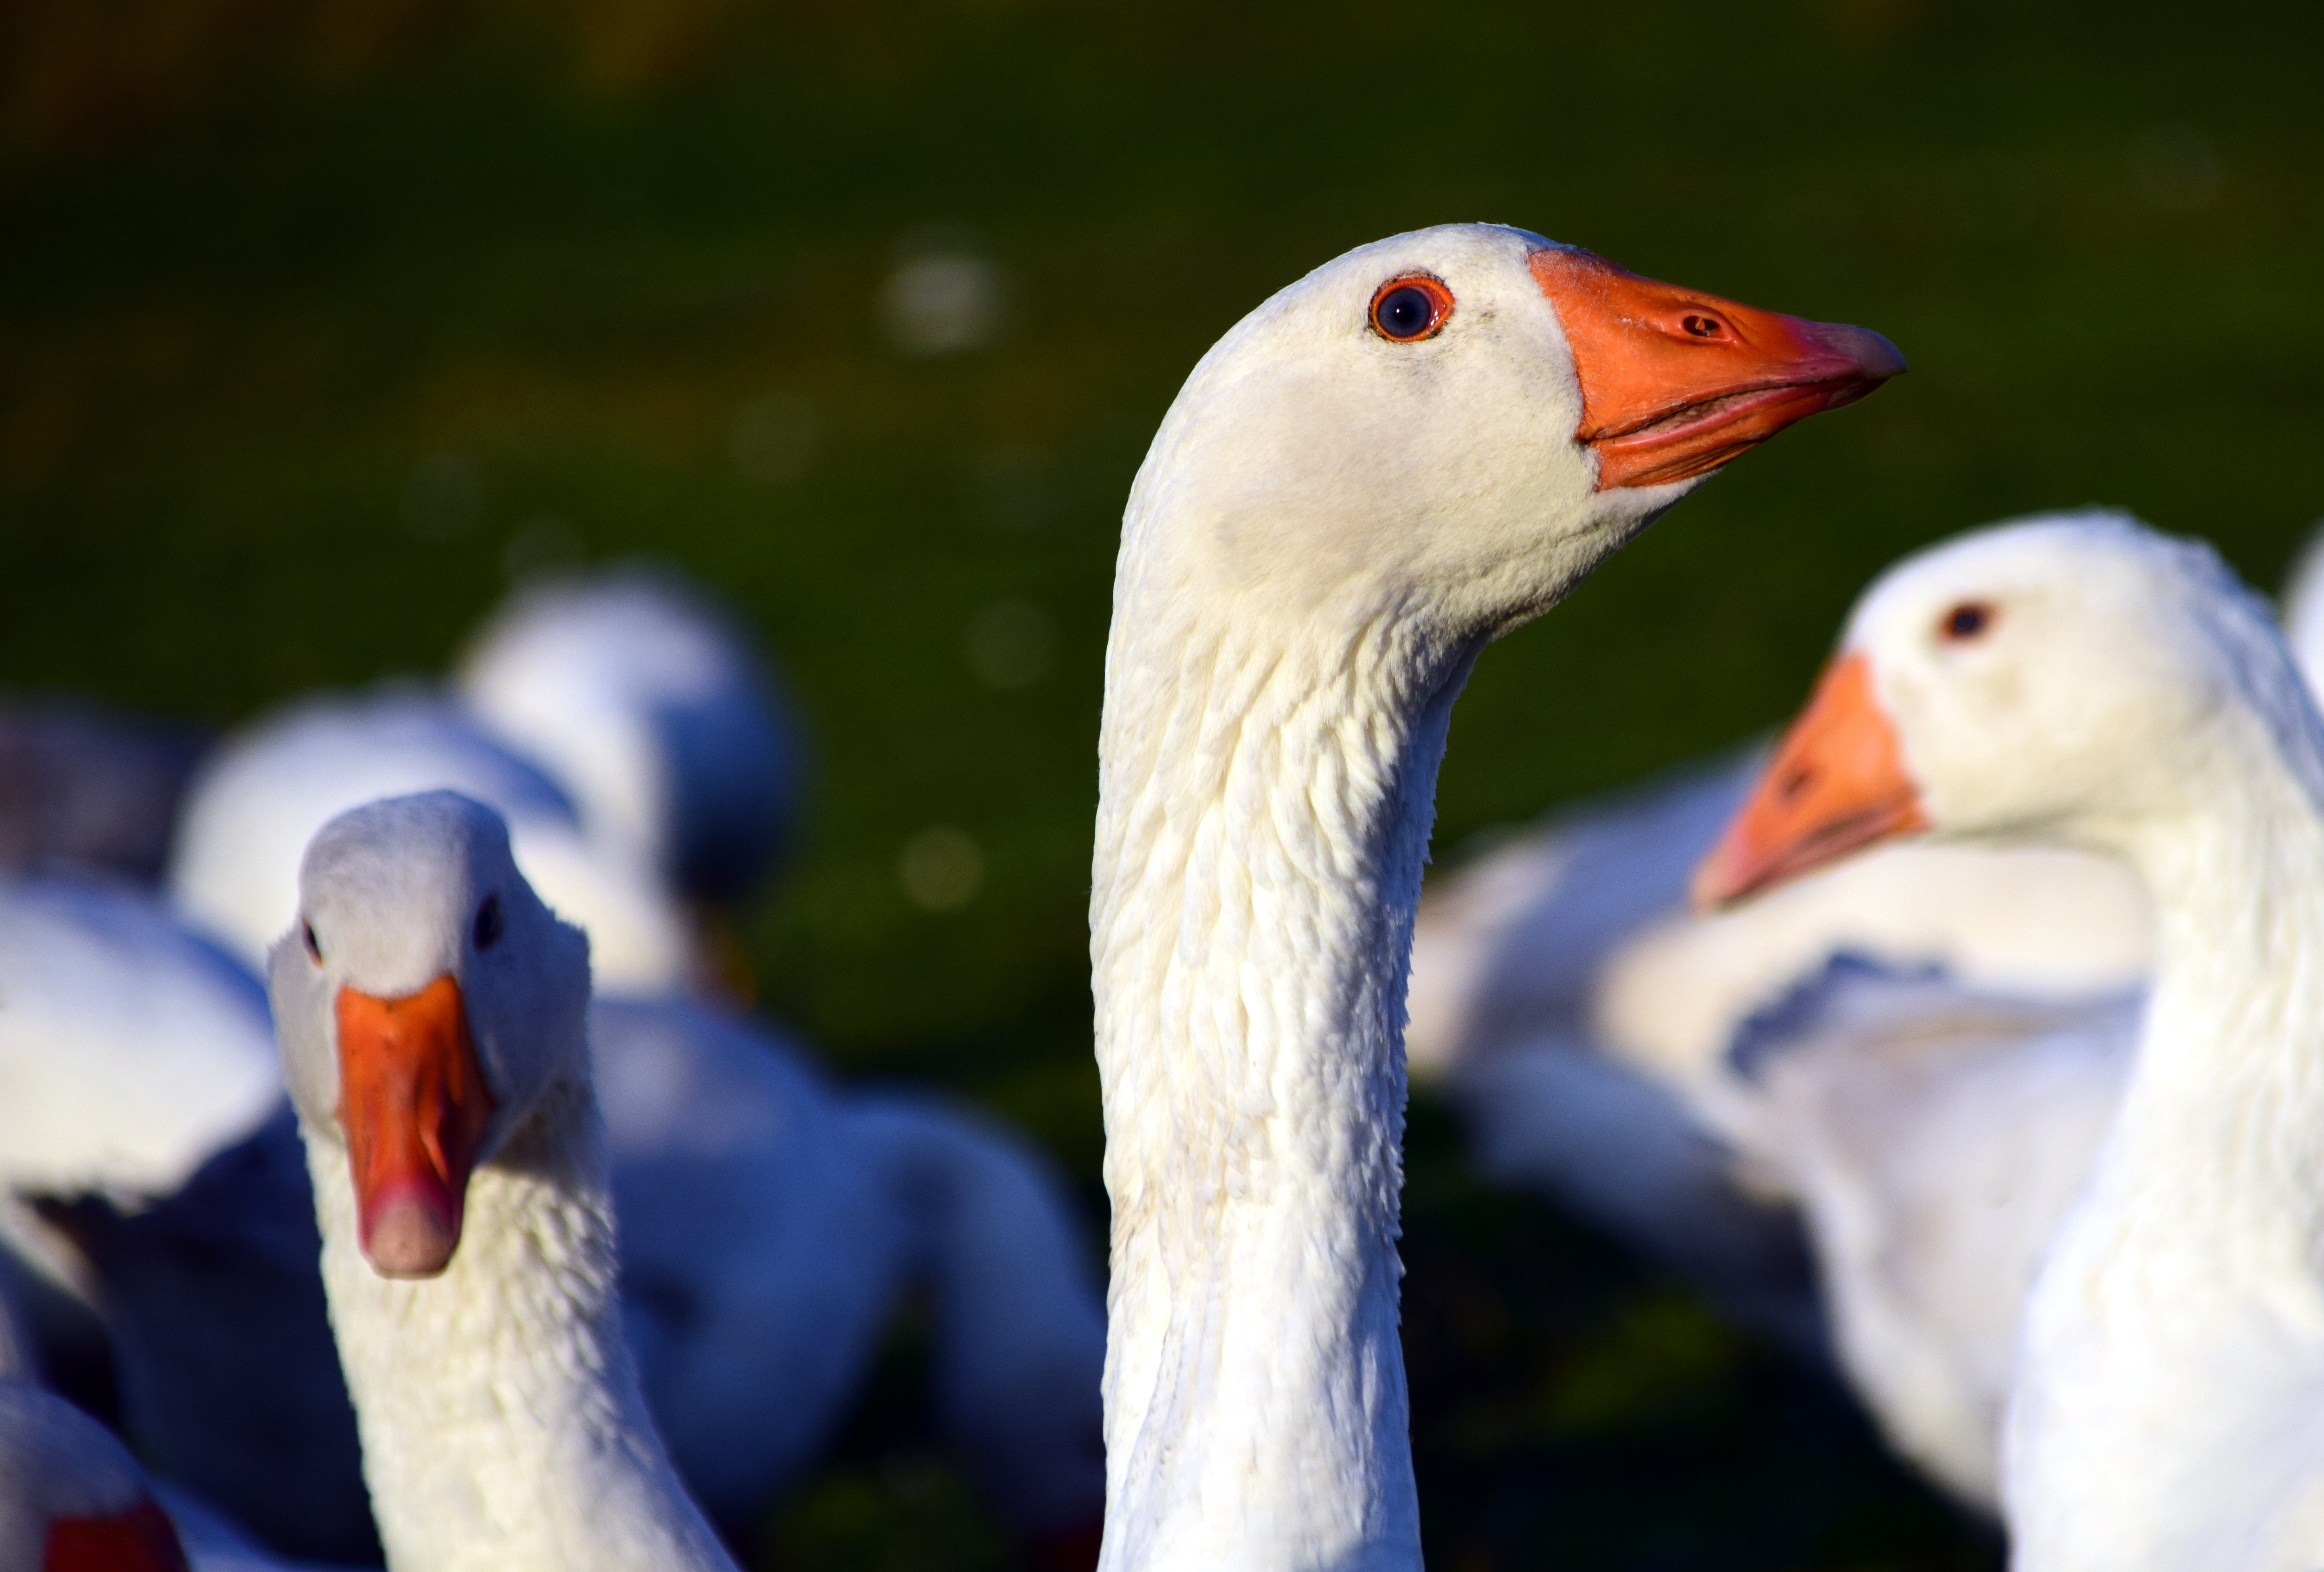
nature, bird, wing, meadow, animal, wildlife, beak, feather, fauna, poultry, duck, goose, vertebrate, waterfowl, water bird, st martin, saint martin, country life, geese schaar, house geese, free range, domestic goose, happy animals, happy geese, st martin's goose, goose beak, ducks geese and swans